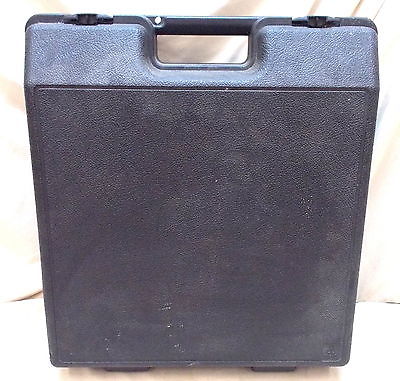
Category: stapler